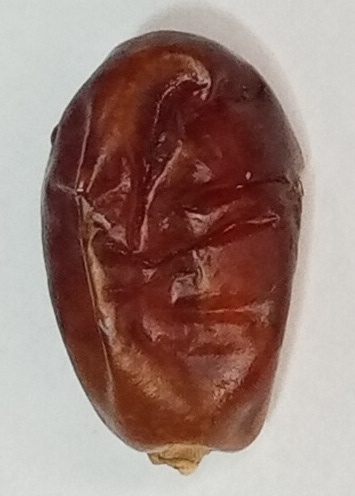
Variety: aseel
Size: small
Grade: grade-1